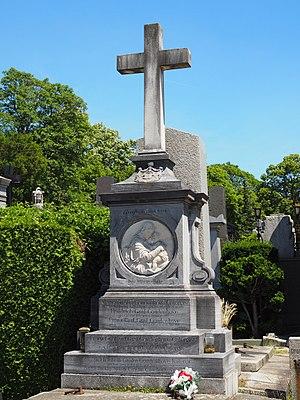
Mitsuko, comtesse de Coudenhove-Kalergi est née le 7 juillet 1874 à Tokyo et morte le 27 août 1941 à Mödling. Anciennement connue sous le nom de Mitsu Aoyama, elle figure parmi les premiers Japonais à émigrer en Europe, après s'être mariée au diplomate autrichien, Heinrich von Coudenhove-Kalergi, à Tokyo. Elle est la mère de Richard Nikolaus von Coudenhove-Kalergi.